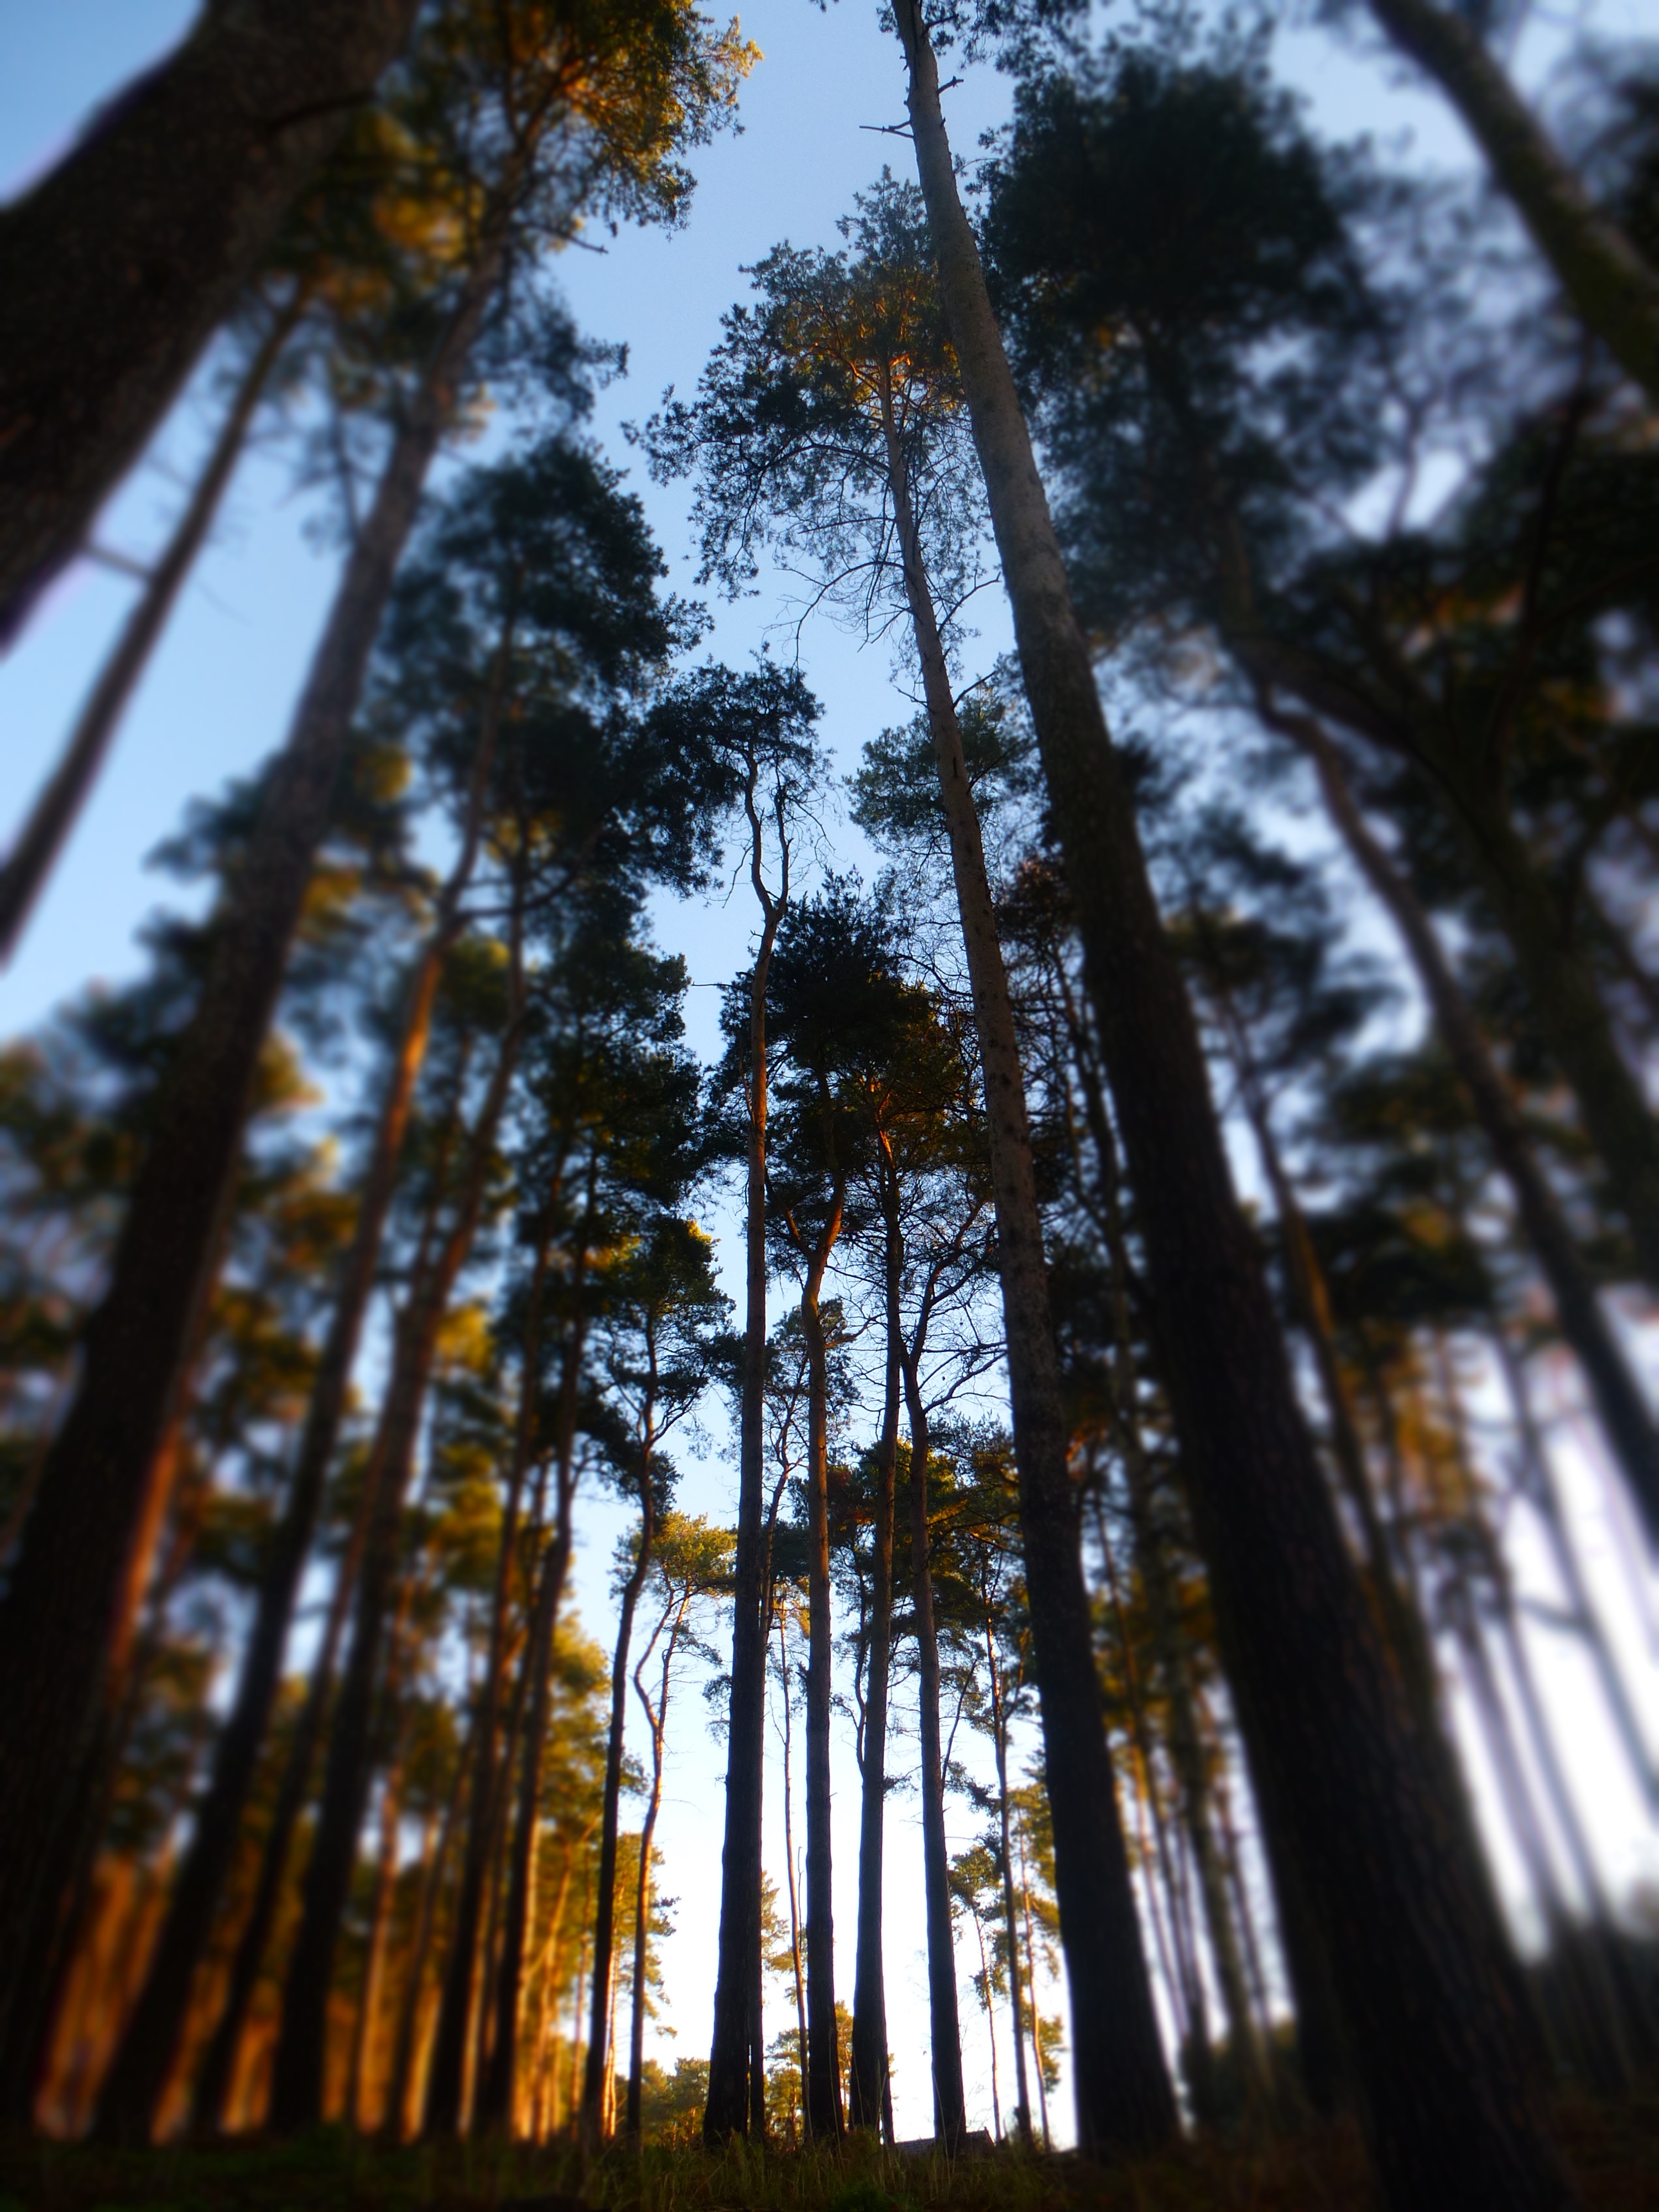
landscape, tree, nature, forest, outdoor, branch, light, plant, sky, wood, sunlight, morning, leaf, trunk, environment, green, natural, autumn, season, trees, tall, day, woodland, habitat, natural environment, woody plant